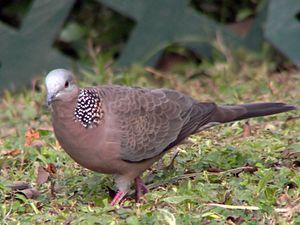
La Tourterelle tigrine est une espèce d'oiseau de la famille des Columbidae. C'est une espèce nichant en Asie tropicale du sud du Pakistan et de l'est du Sri Lanka au sud de la Chine et dans le sud de l'Asie.
Spilopelia est un genre d'oiseaux regroupant deux espèces de tourterelles anciennement classées dans le genre plus large Streptopelia.